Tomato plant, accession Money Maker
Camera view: horizontal (90 deg, fisheye); turntable rotation: 270 degrees
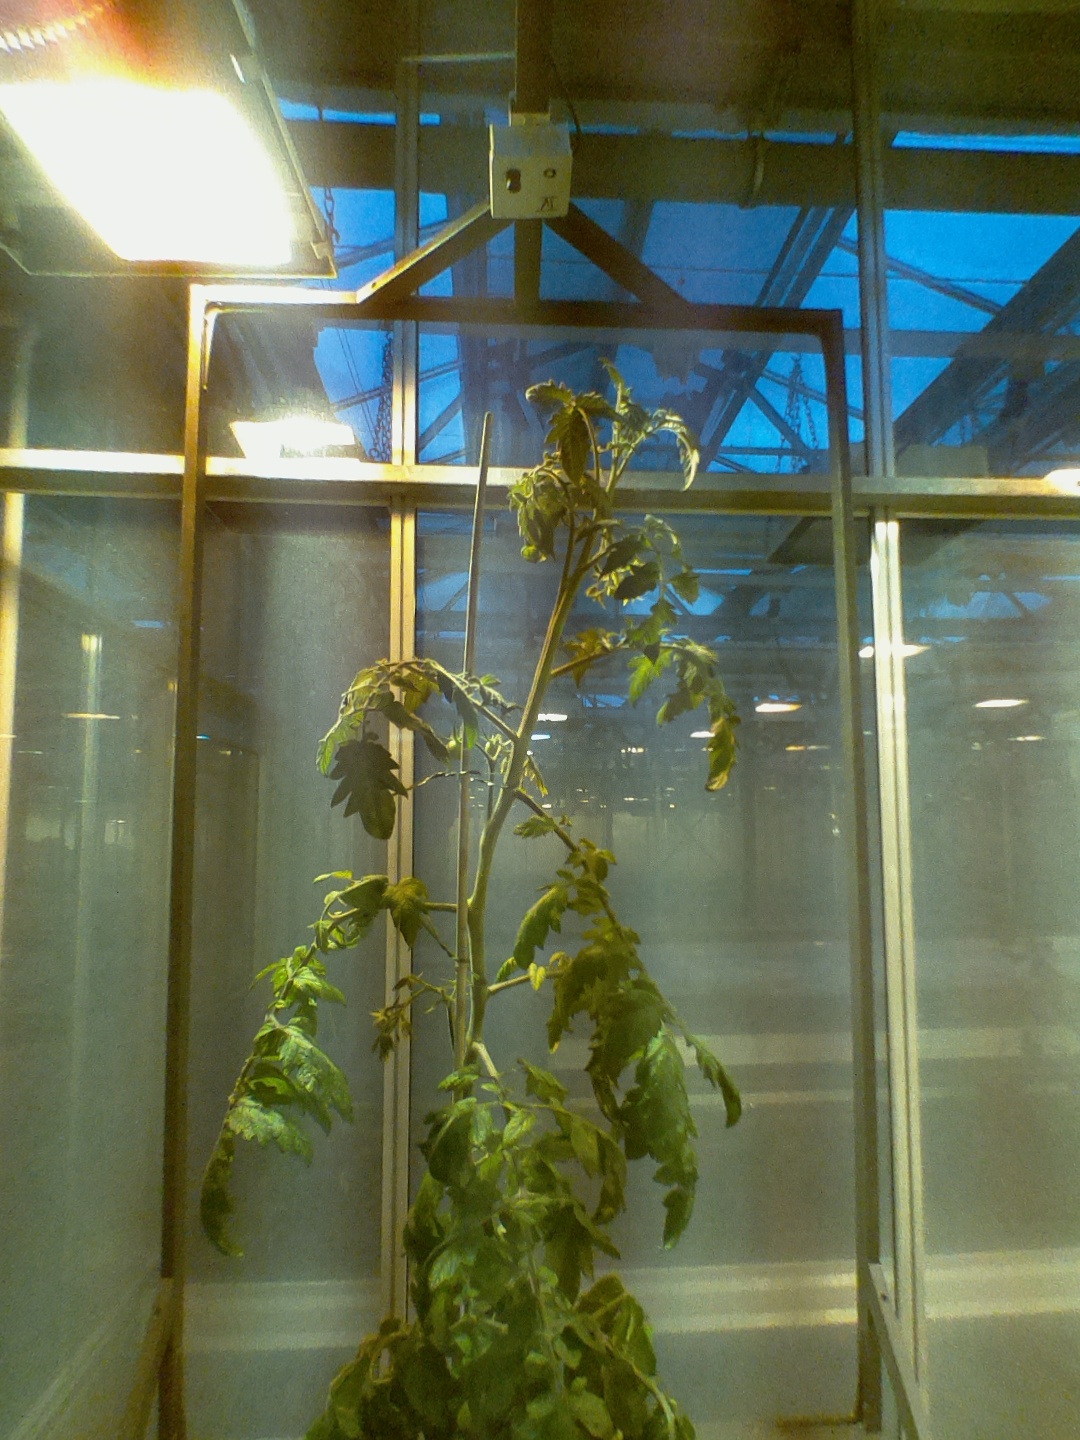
BBCH growth stage 72: 20%-30% of final fruit size